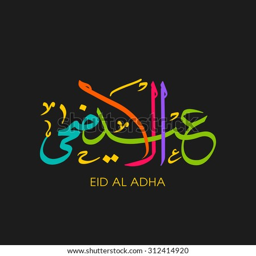
calligraphy of text for the celebration of community festival .